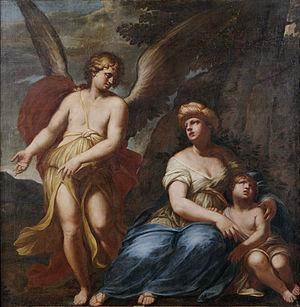
Fossombrone est une commune italienne d'environ 9 280 habitants, située dans la province de Pesaro et Urbino, dans la région Marches, en Italie centrale
Giuseppe Diamantini, né en 1621 à Fossombrone où il est mort en 1705, est un graveur et un peintre italien qui fut actif essentiellement à Venise.